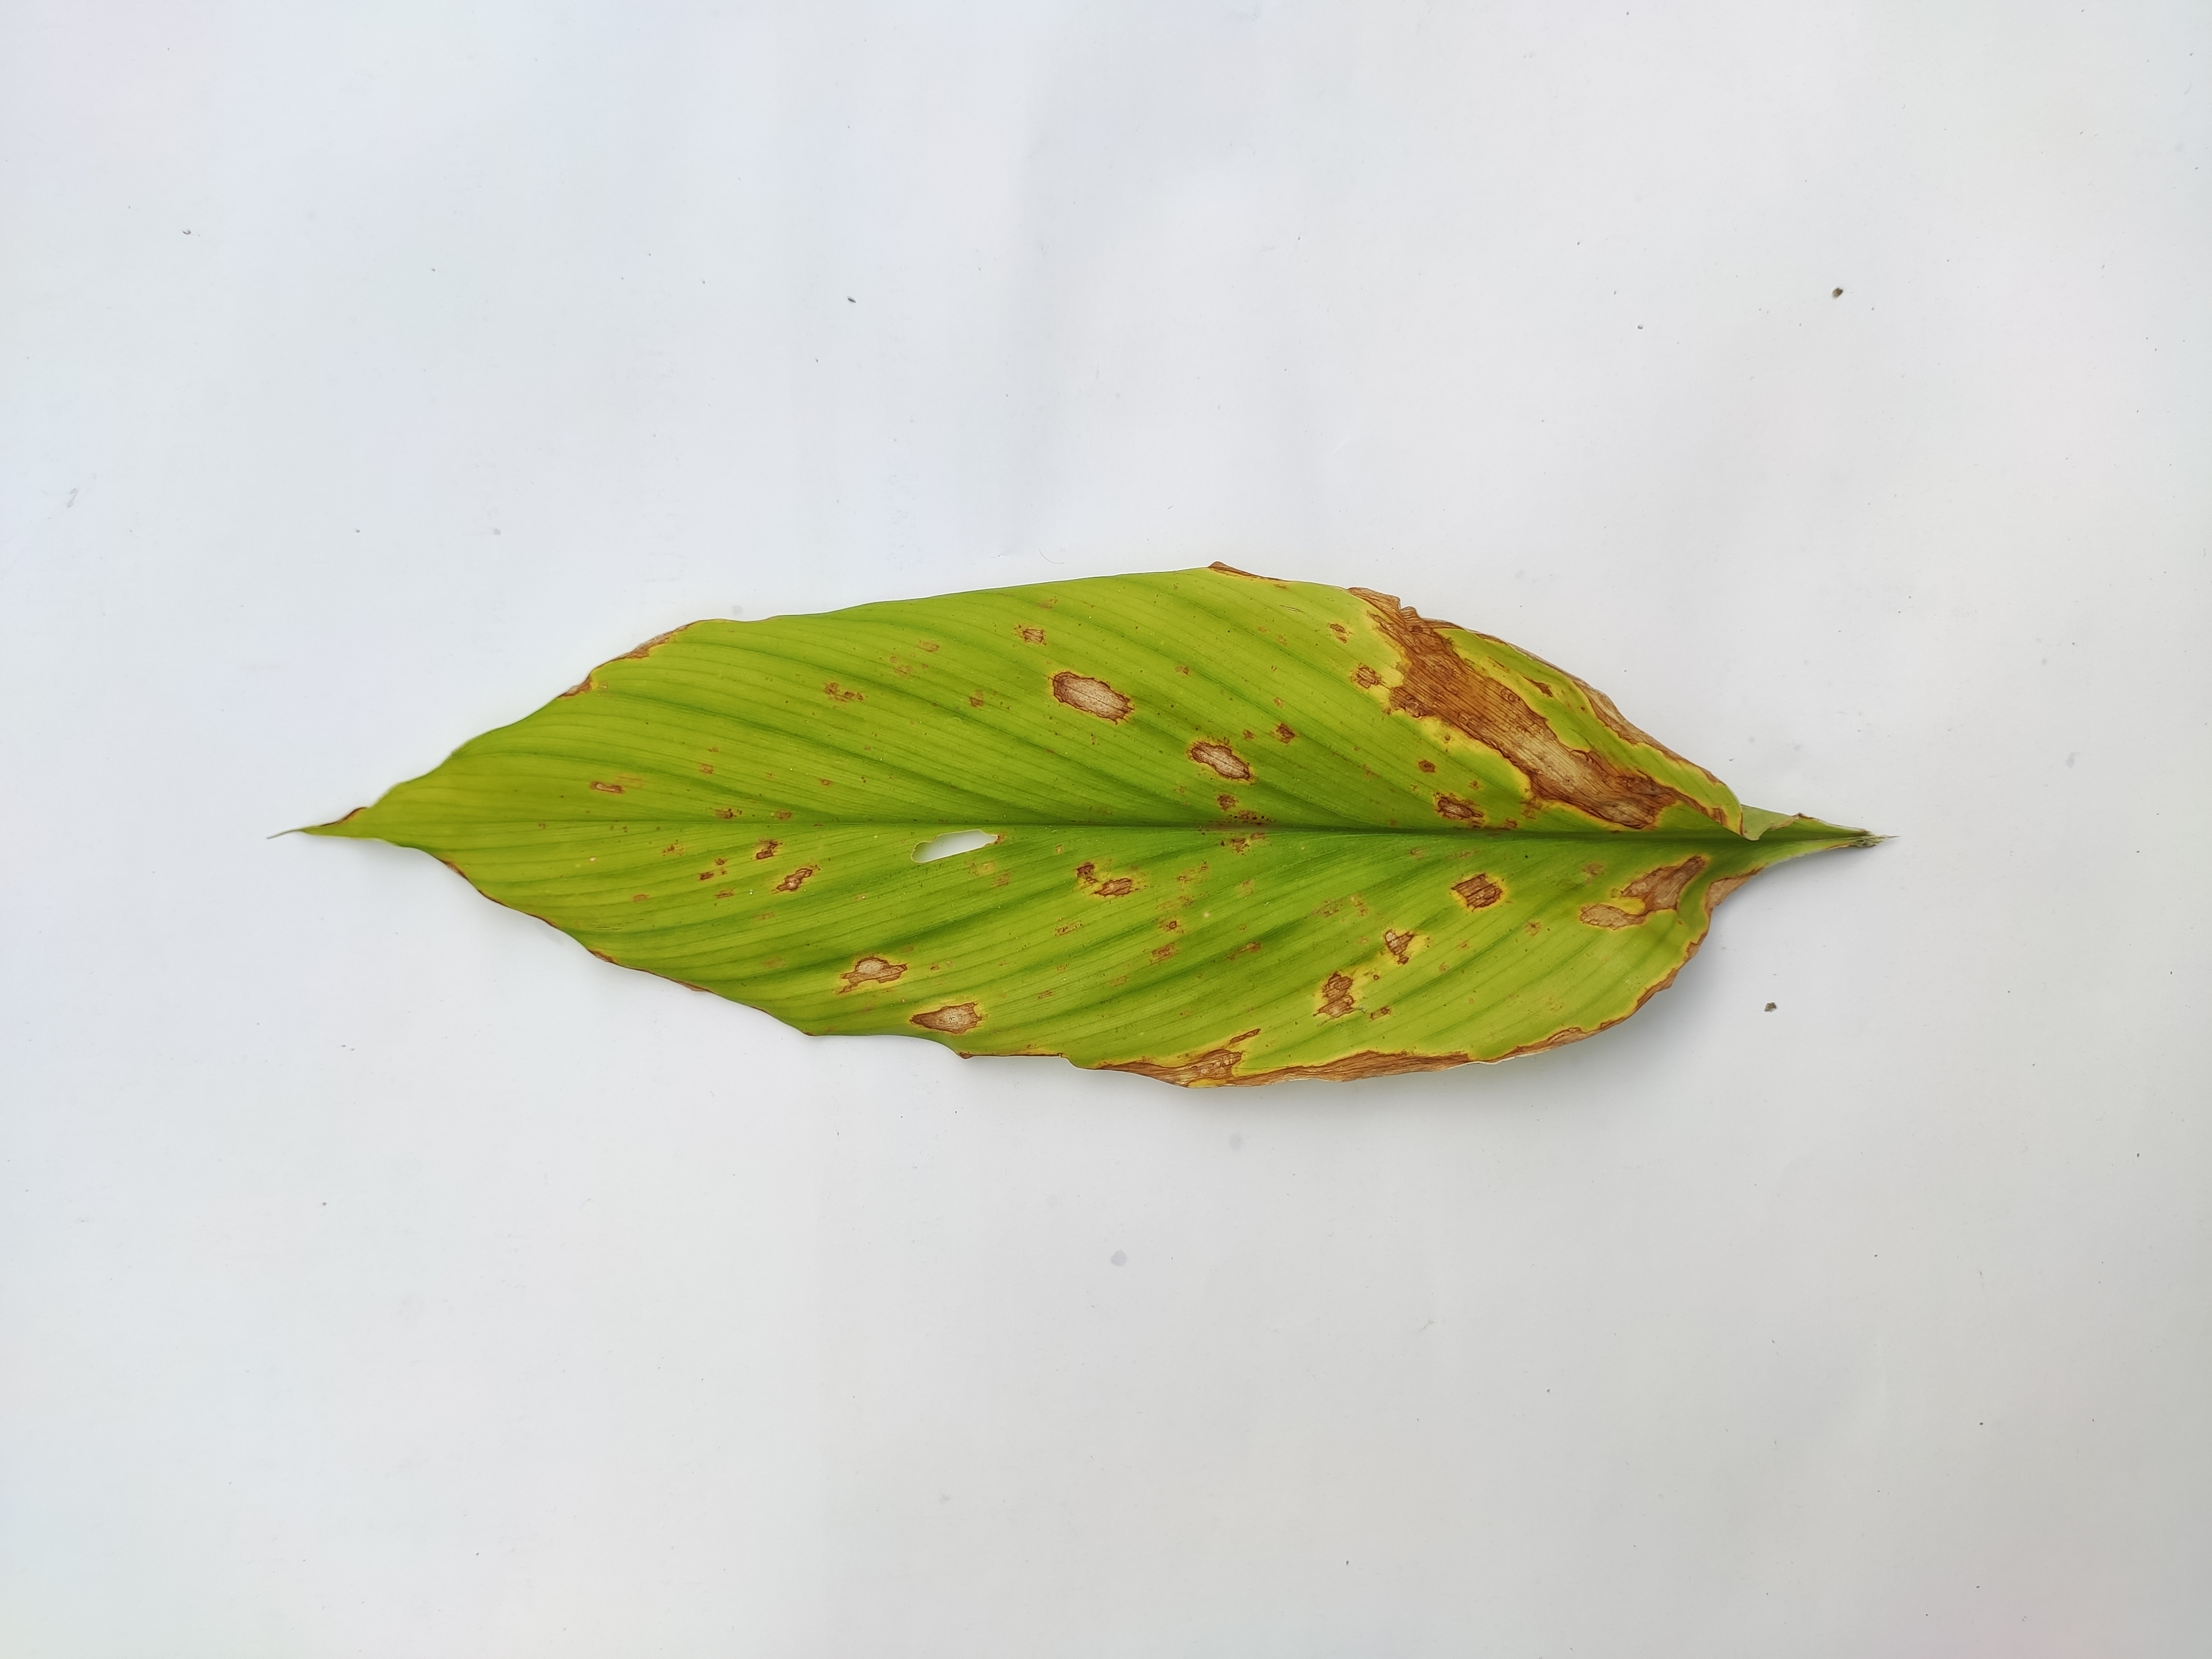
Label: Leaf_Spot